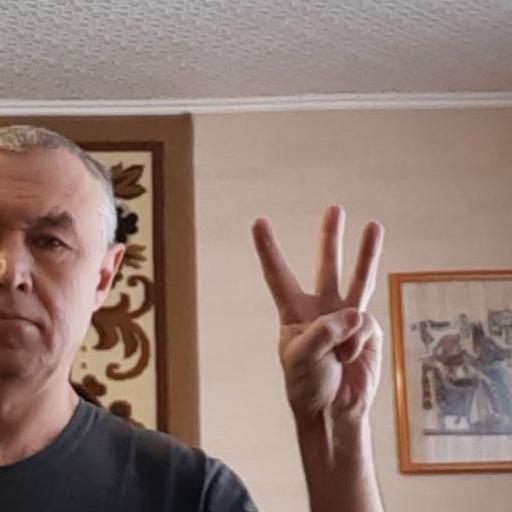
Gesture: three